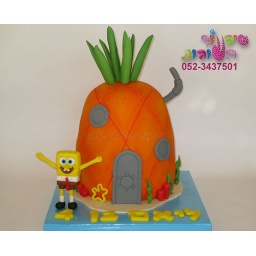
spongebob house cake by cakes-mania